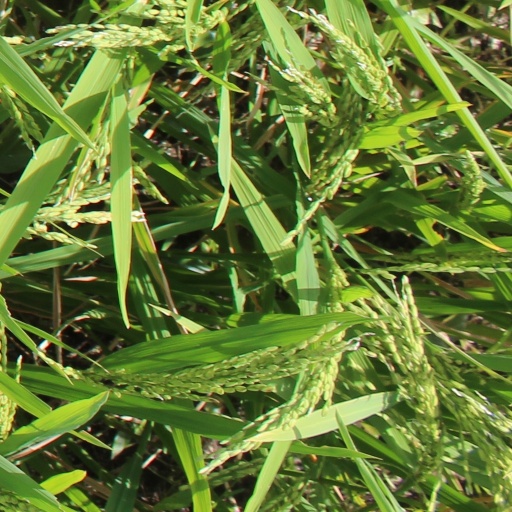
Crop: rice